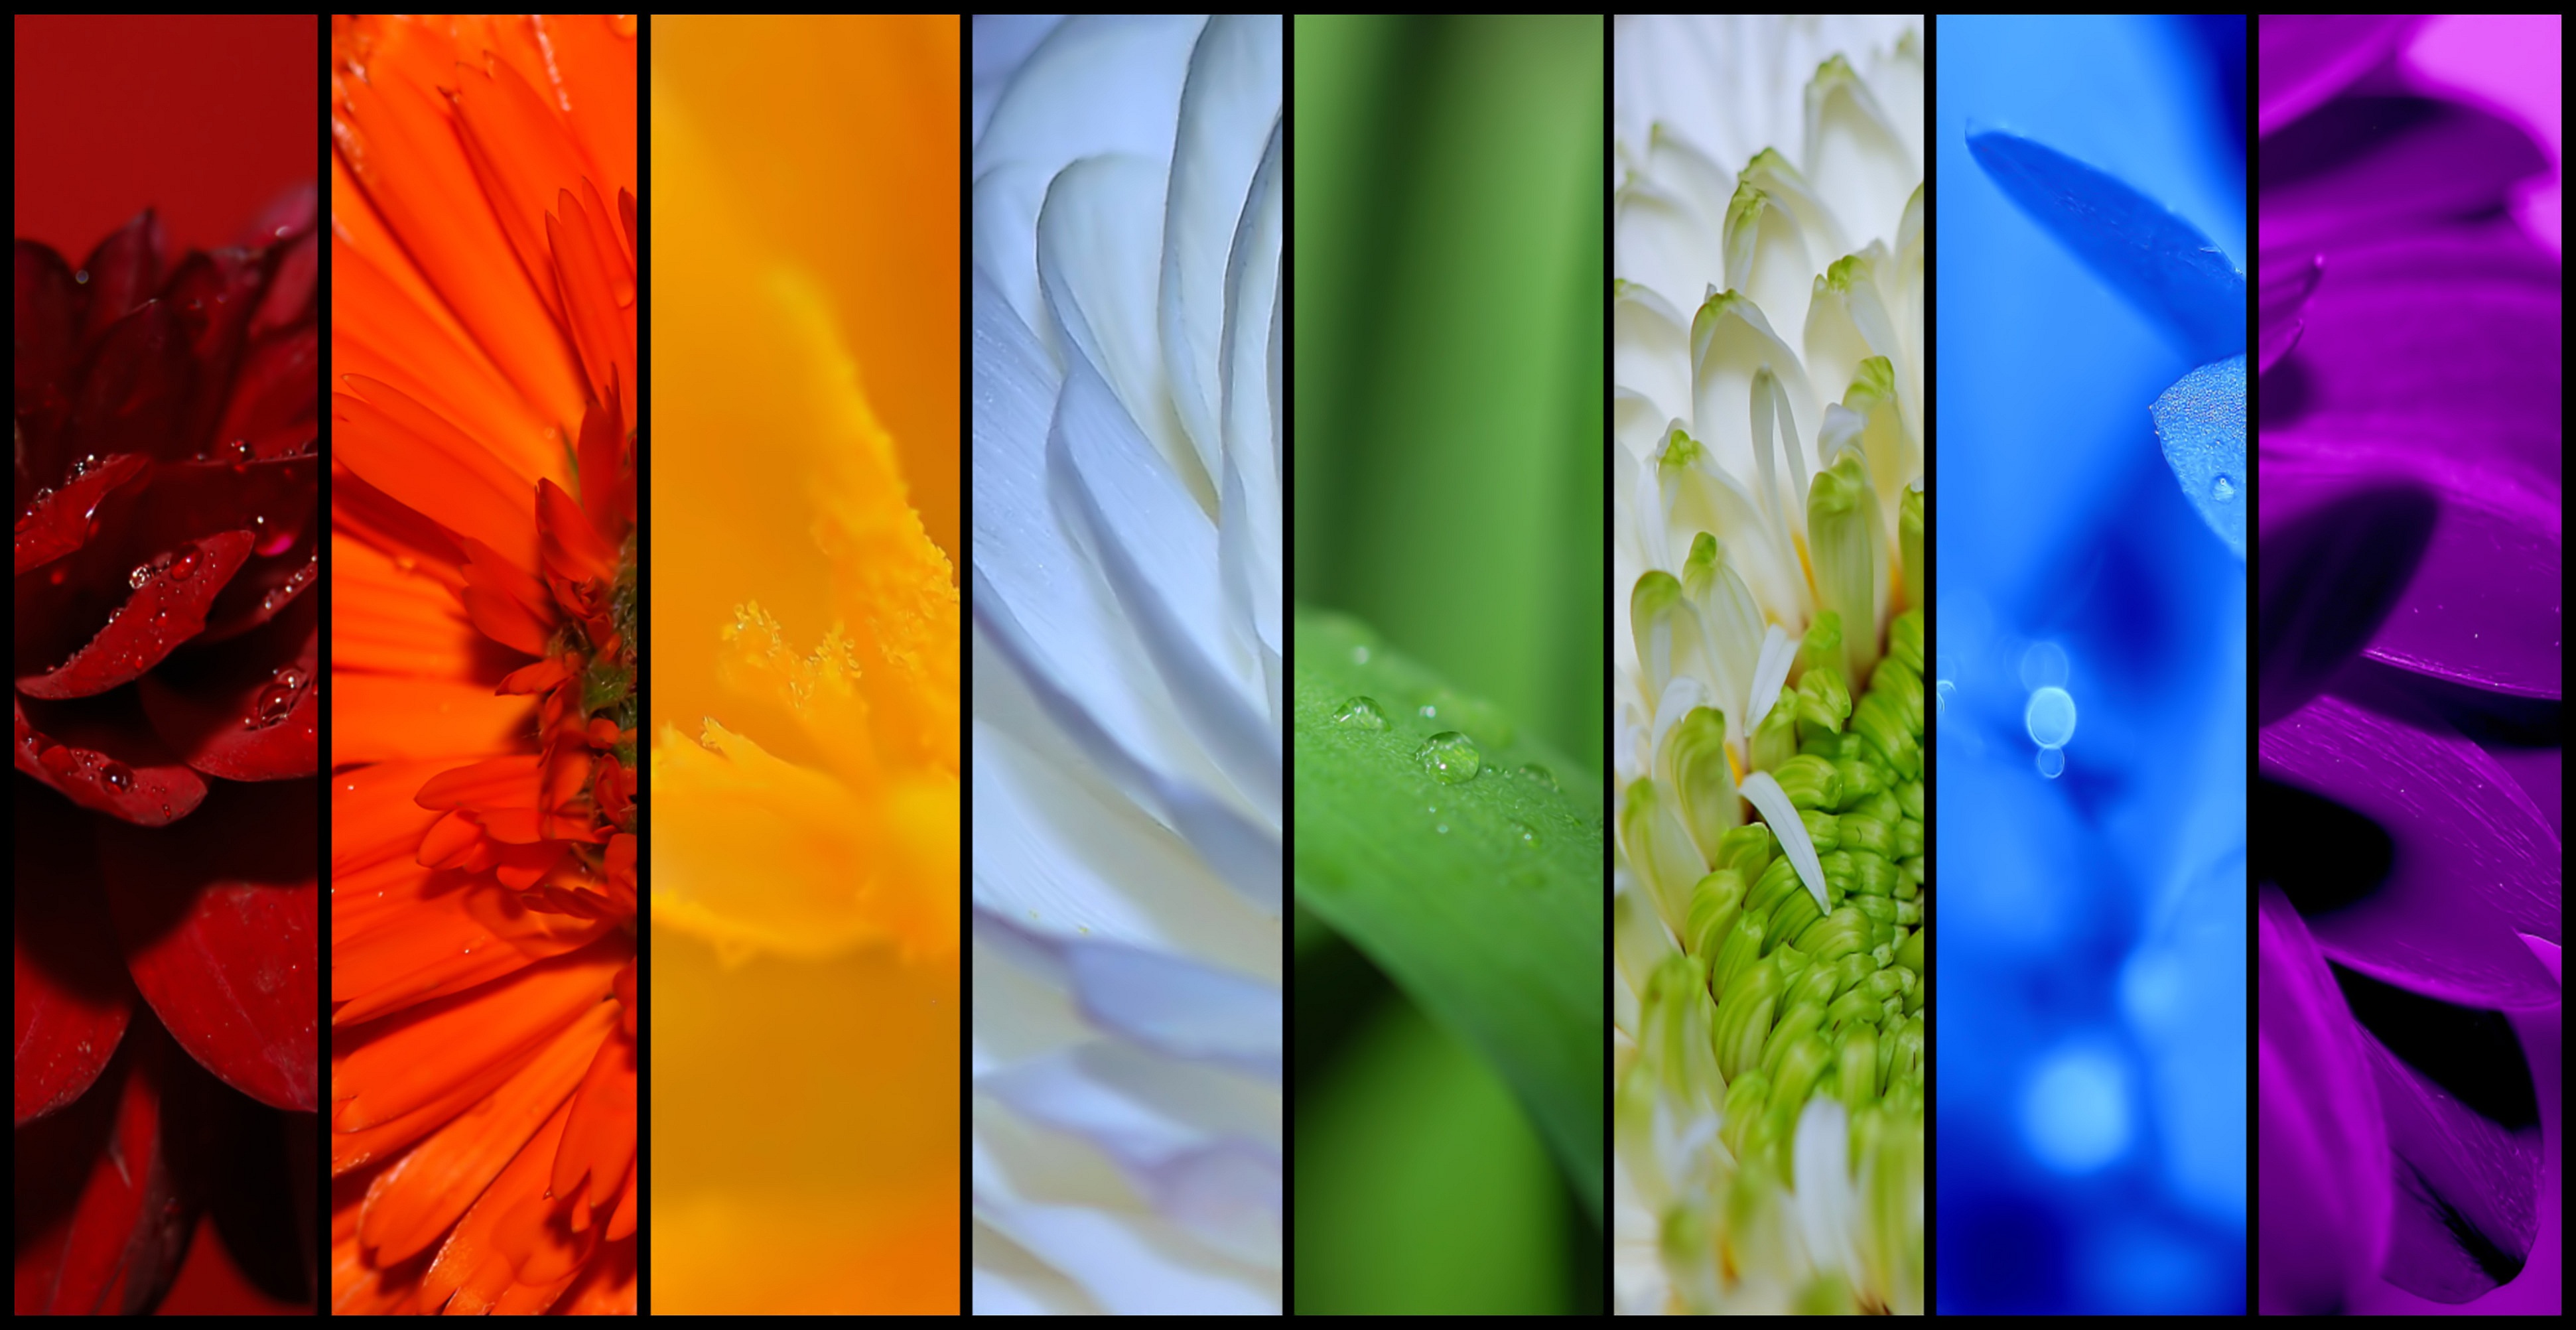
water, nature, plant, white, purple, window, glass, raindrop, rose, orange, pattern, line, green, red, color, macro, blue, yellow, garden, close, wild flower, drip, flowers, interior design, leaves, art, design, collage, gerbera, chrysanthemum, drop of water, screenshot, modern art, computer wallpaper, flowers collage